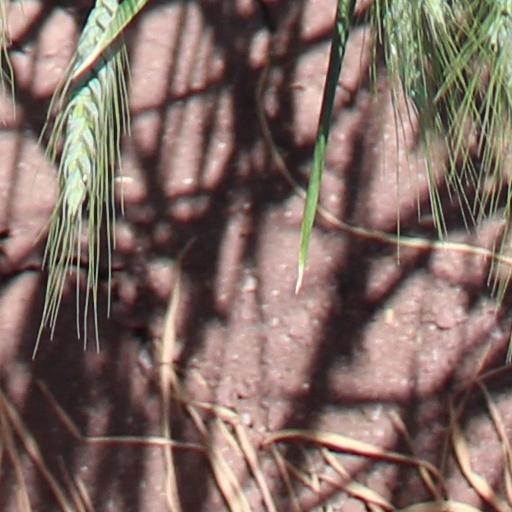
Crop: wheat